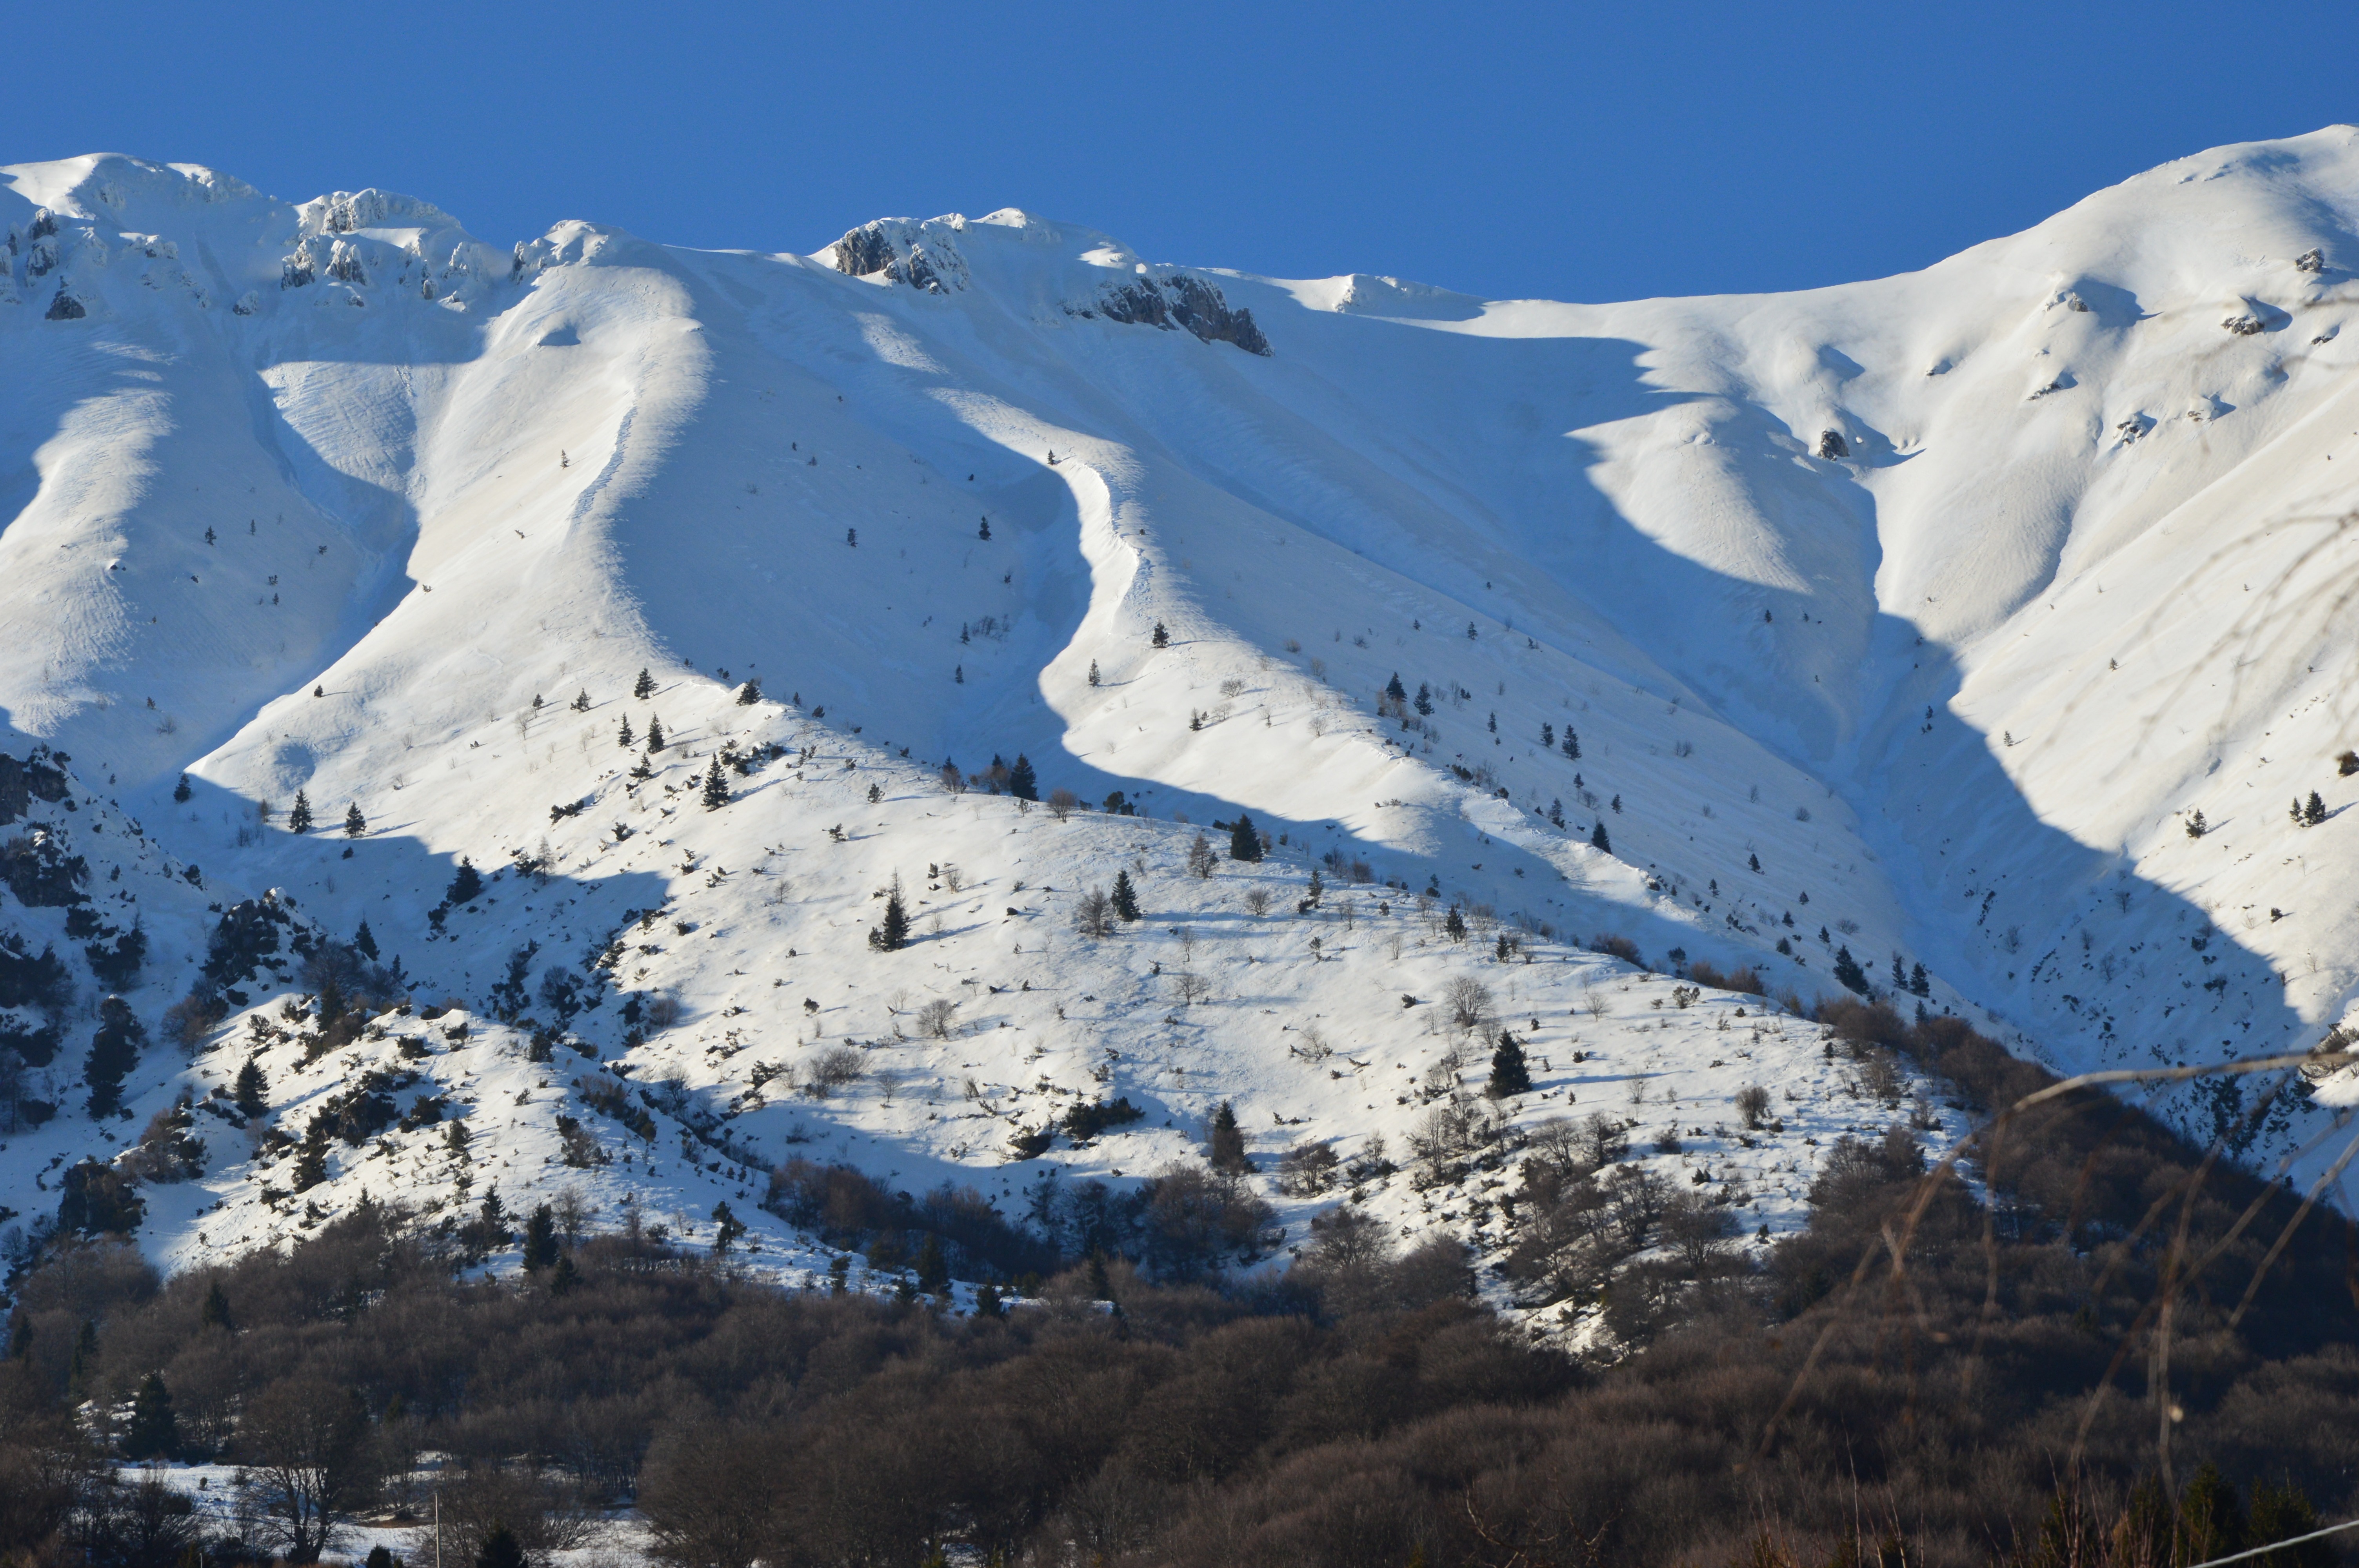
mountain, snow, winter, sun, mountain range, weather, italy, season, ridge, summit, garda, mountains, alps, plateau, cirque, piste, landform, monte baldo, geographical feature, mountainous landforms, geological phenomenon